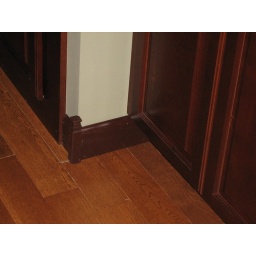
This is the little wall in our kitchen where we felt the baseboards should match the cabinets.